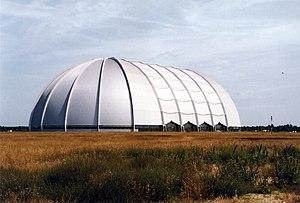
Tropical Islands Resort est un parc aquatique tropical artificiel au Brandebourg en Allemagne. On dit qu’il s’agit de la plus grande piscine tropicale d’intérieur dans le monde. Il peut accueillir près de 7 000 visiteurs par jour.
Un hangar à dirigeable est une construction créée pour y abriter un dirigeable. Ce type de construction est apparu pour la première fois, dans les années 1880, à Meudon en France. Il a permis à deux militaires français, les capitaines Charles Renard et Arthur Constantin Krebs de construire le dirigeable militaire La France, premier dirigeable ayant réalisé un vol en circuit fermé en 1884, entre Meudon et Villacoublay. Le second, en 1899, en Allemagne, est un hangar flottant construit sur le lac de Constance, pour y abriter le premier dirigeable Zeppelin.